Jublains archeological site

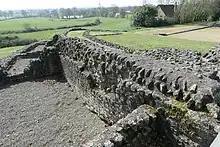
Roman theatre in Jublains

The city does not seem to have had sewers in the streets, apart from wastewater drains of the bathhouse, nor an aqueduct except the one underground that fed the baths on the site of the current church.